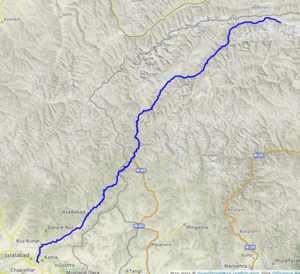
carte réalisée sur umap This map was created from OpenStreetMap project data, collected by the community. This map may be incomplete, and may contain errors. Don't rely solely on it for navigation.
La Kunar est une rivière qui coule dans la partie orientale de l'Afghanistan et au nord-ouest du Pakistan. C'est un affluent de la rivière Kaboul en rive gauche, donc un sous-affluent de l'Indus.